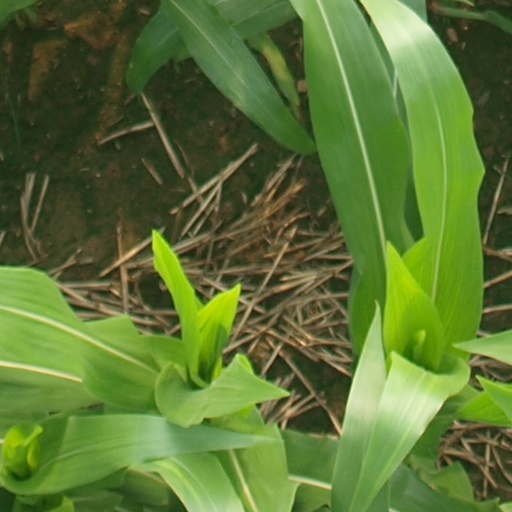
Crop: maize; corn